Eric Maxim Choupo-Moting

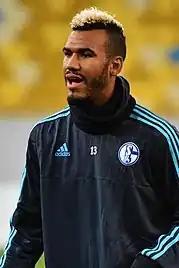
Choupo-Moting playing for Schalke 04 in 2016

On 5 July 2014, after Choupo-Moting's contract expired at Mainz, FC Schalke 04 confirmed he had signed a three-year professional contract with them until 30 June 2017. The transfer was reported as a free transfer by Schalke's sport and communications manager Horst Heldt. Choupo-Moting was assigned the squad number 13.